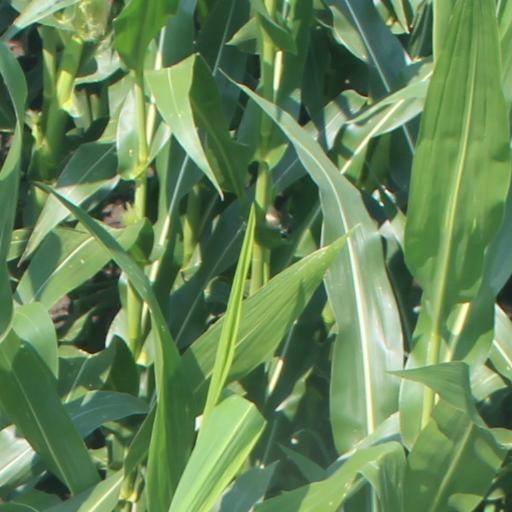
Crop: maize; corn